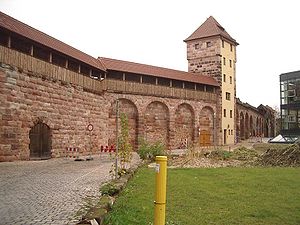
Nürnberg
Den middelalderlige bymur i Nürnberg
Nürnberg er en by i den tyske delstat Bayern. Der bor 518.365 indbyggere i byen. I Nürnberg fandt retsopgøret efter 2. verdenskrig sted. I dag er byen bl.a. kendt for sine mange messer, herunder verdens største årlige legetøjsmesse, Spielwarenmesse.